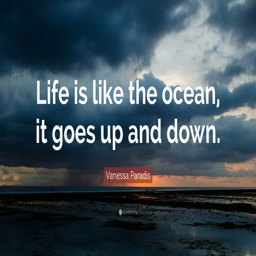
person is like the ocean , it goes up and down .